Uranyl

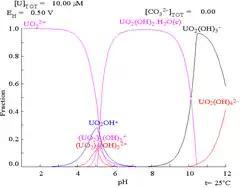
A graph of potential versus pH showing stability regions of various uranium compounds

As pH increases polymeric species with stoichiometry [(UO)(OH)] and [(UO)(OH)] are formed before the hydroxide UO(OH) precipitates. The hydroxide dissolves in strongly alkaline solution to give hydroxo complexes of the uranyl ion.